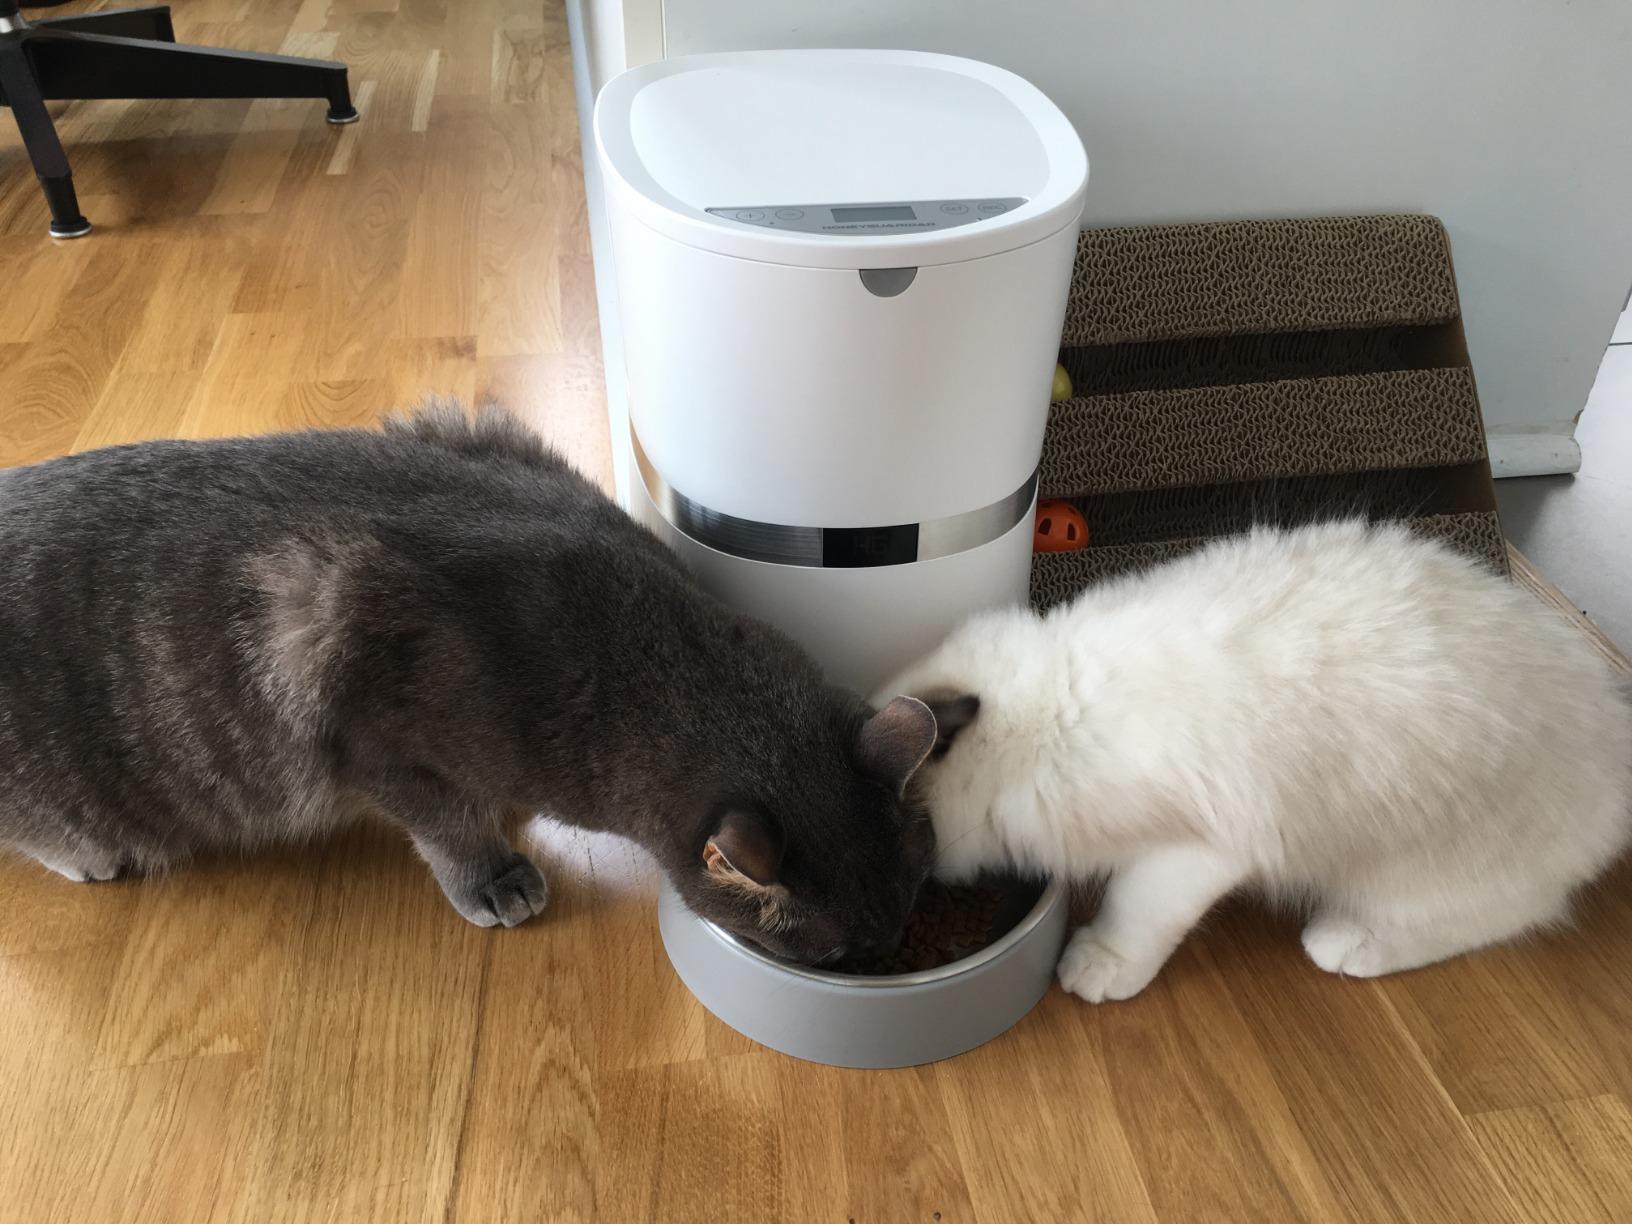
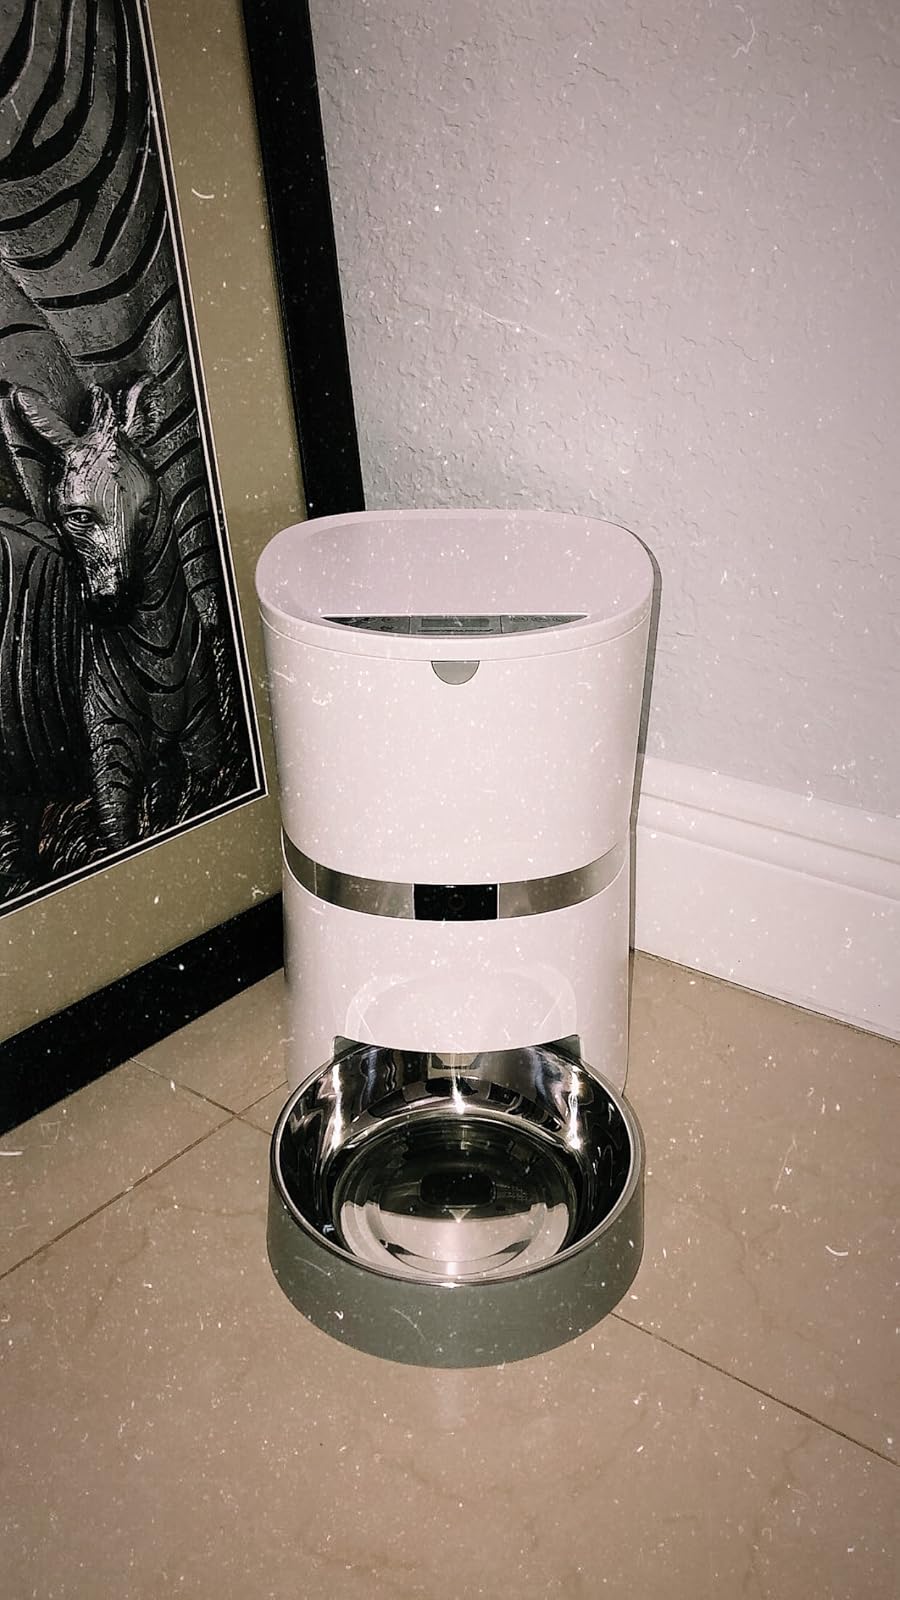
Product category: items_feeder
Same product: yes